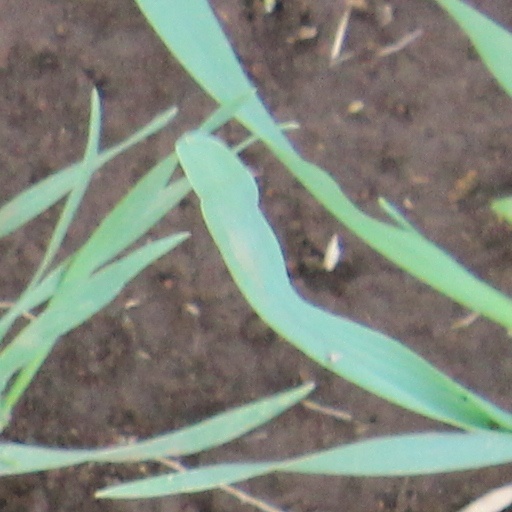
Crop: wheat